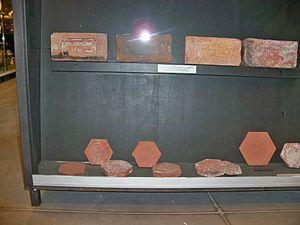
tomette au Musée de l'Aventure Industrielle (Apt)
Les tomettes sont des carreaux de terre cuite destinées au revêtement des sols. Leur forme est généralement carrée ou hexagonale.